Brussels

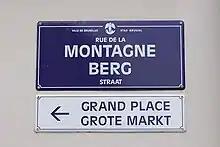
Bilingual French and Dutch street signs in Brussels

Brussels, along with Luxembourg and Strasbourg, began to host European institutions in 1957, soon becoming the centre of activities, as the Commission and Council based their activities in what has become the European Quarter, in the east of the city. Early building in Brussels was sporadic and uncontrolled, with little planning. The current major buildings are the Berlaymont building of the commission, symbolic of the quarter as a whole, the Europa building of the Council and the Espace Léopold of the Parliament. In recent years, the presence has increased considerably, with the Commission alone occupying within the European Quarter (a quarter of the total office space in Brussels). The concentration and density has caused concern that the presence of the institutions has created a "ghetto effect" in that part of the city. However, the European presence has contributed significantly to the importance of Brussels as an international centre.